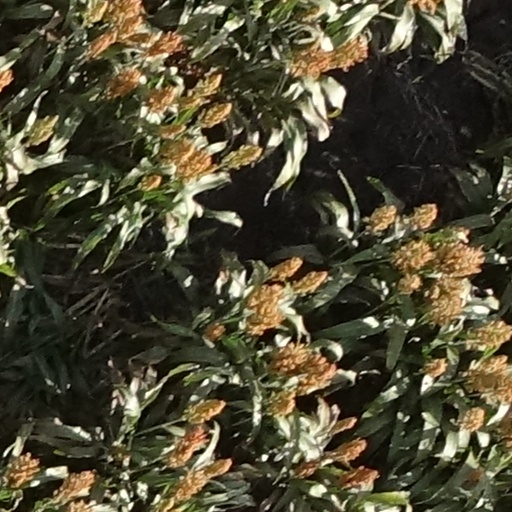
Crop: sorghum